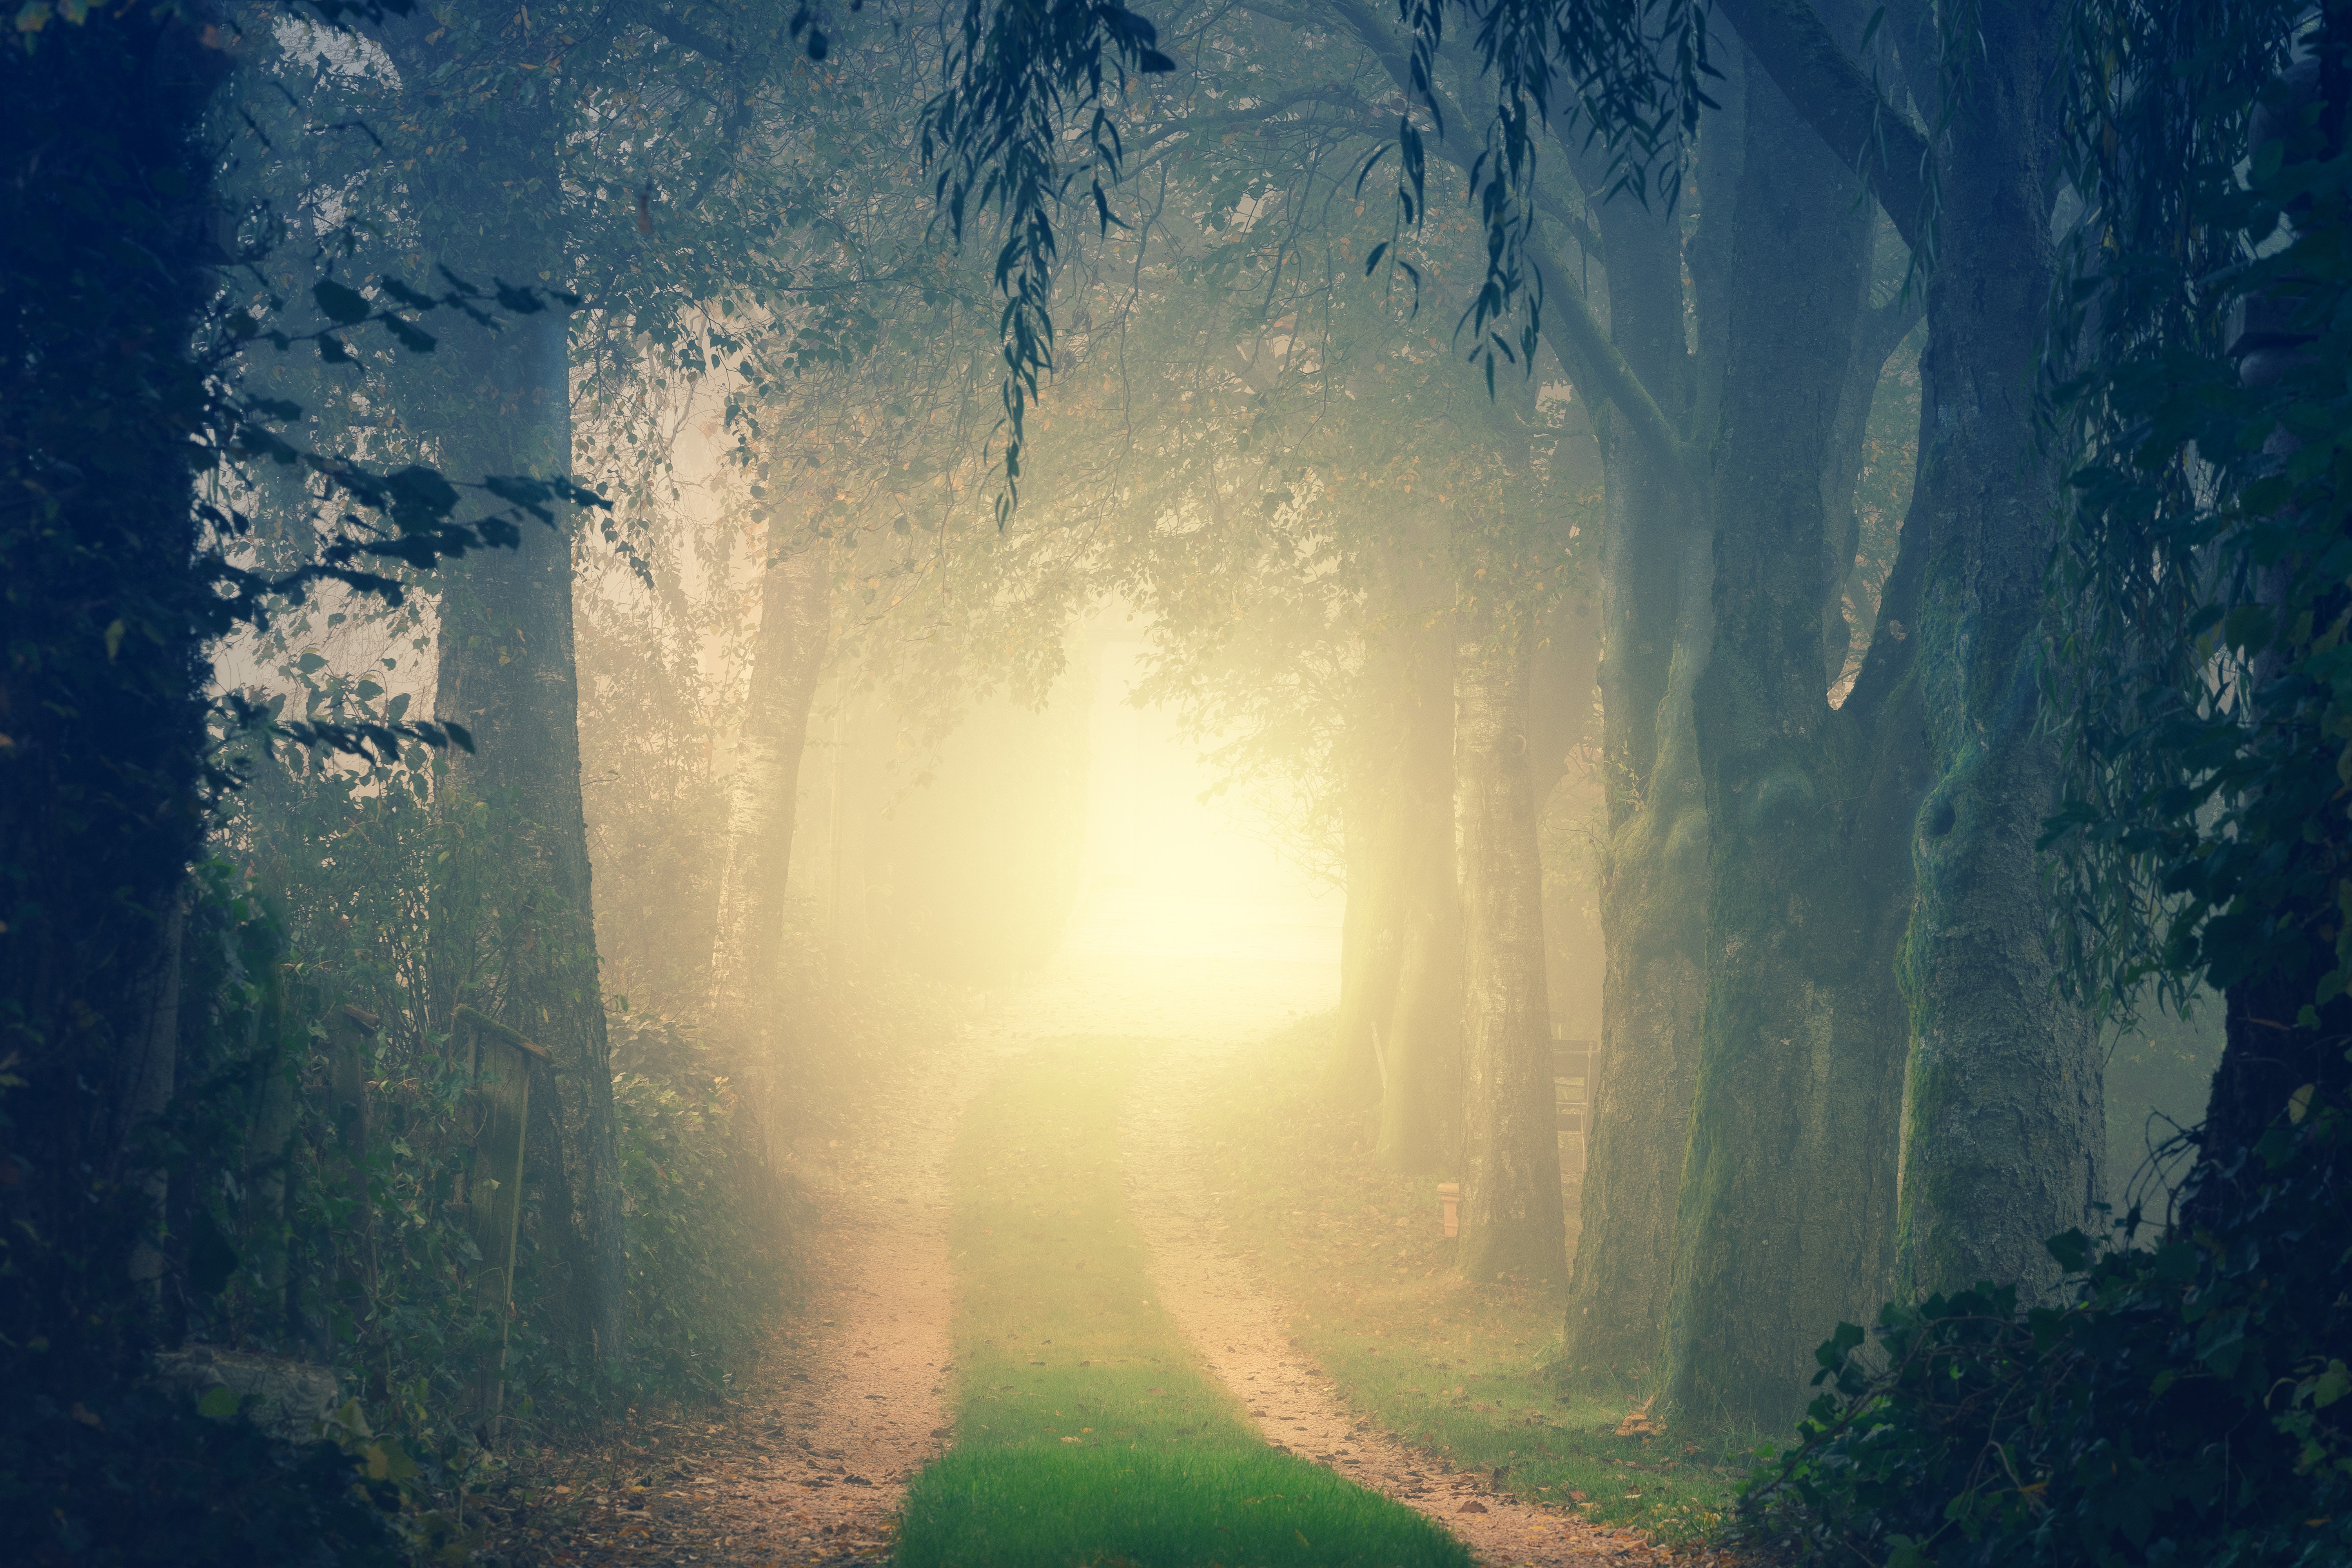
nature, sky, atmospheric phenomenon, natural landscape, tree, green, sunlight, light, atmosphere, morning, natural environment, forest, water, landscape, mist, darkness, fog, branch, plant, photography, haze, cloud, road, old growth forest, world, woodland